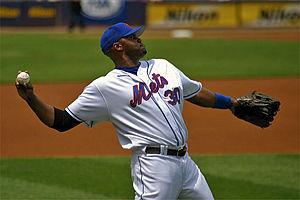
Cornelius Clifford Floyd est un voltigeur de baseball ayant évolué dans les Ligues majeures de 1993 à 2009.